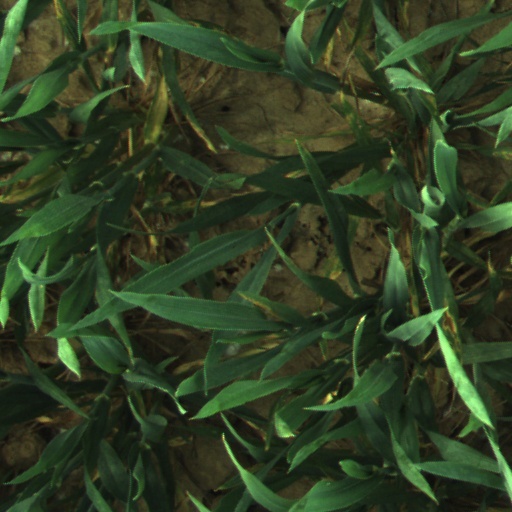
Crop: wheat